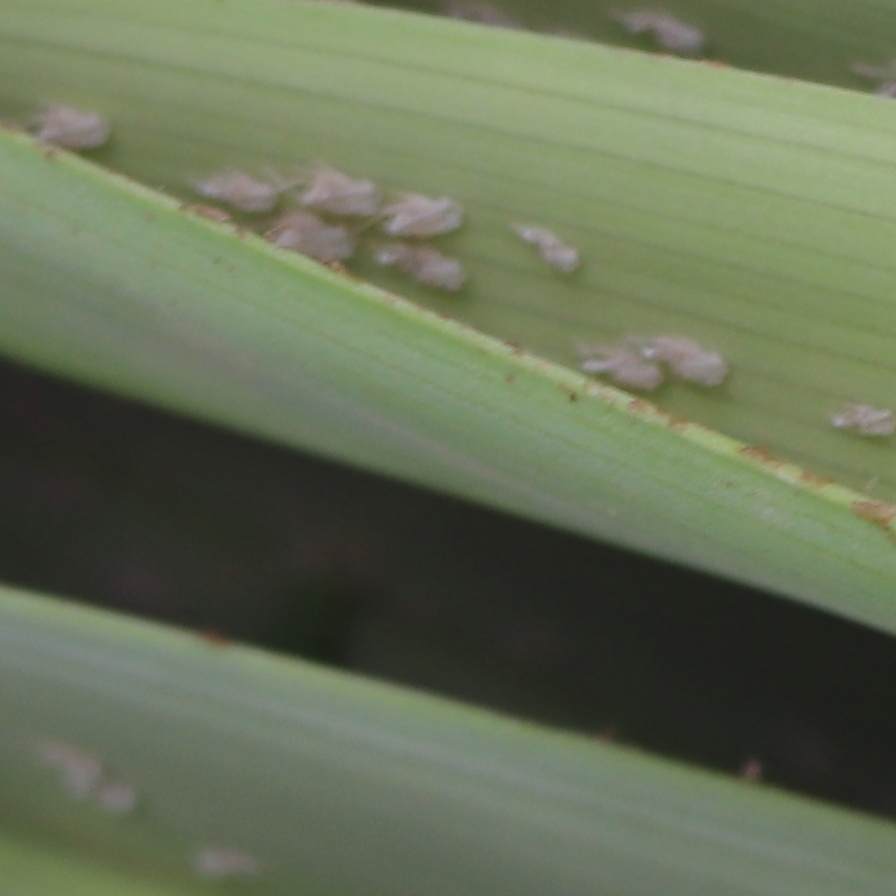
Label: Dubas